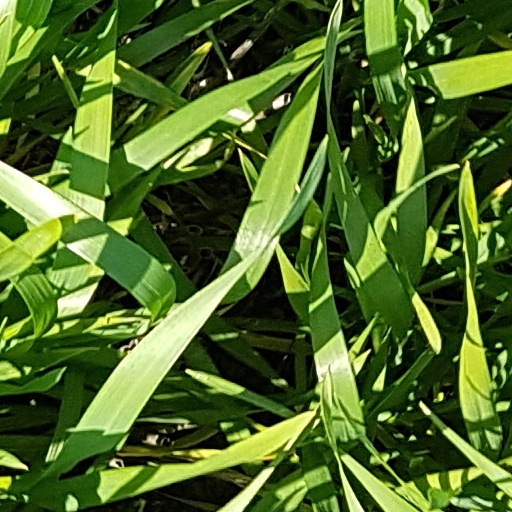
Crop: wheat